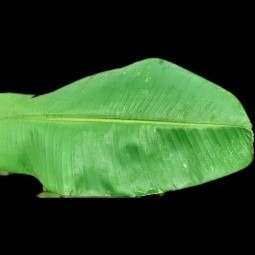
Label: Calcium